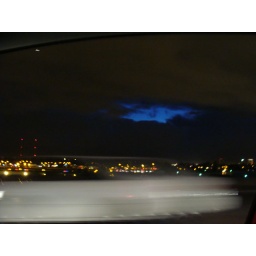
During a big storm this was a single white cloud in the sky